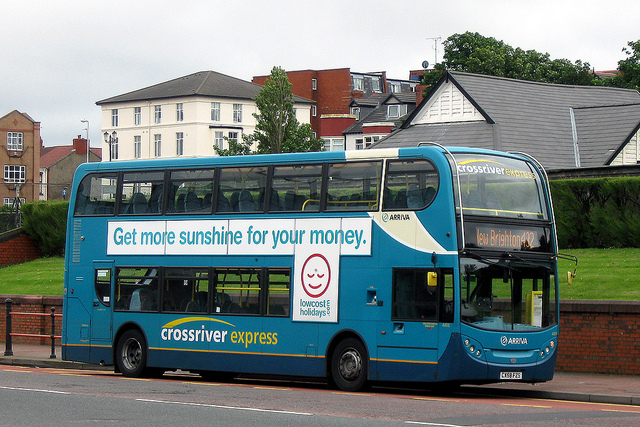
A double deck tour bus sitting on the side of a street.

A blue double deck bus on the street next to a brick wall.

A blue double decker bus heading to New Brighton

A big blue double decker bus is stopped on the side of the road.

A passenger bus that is driving down the street.